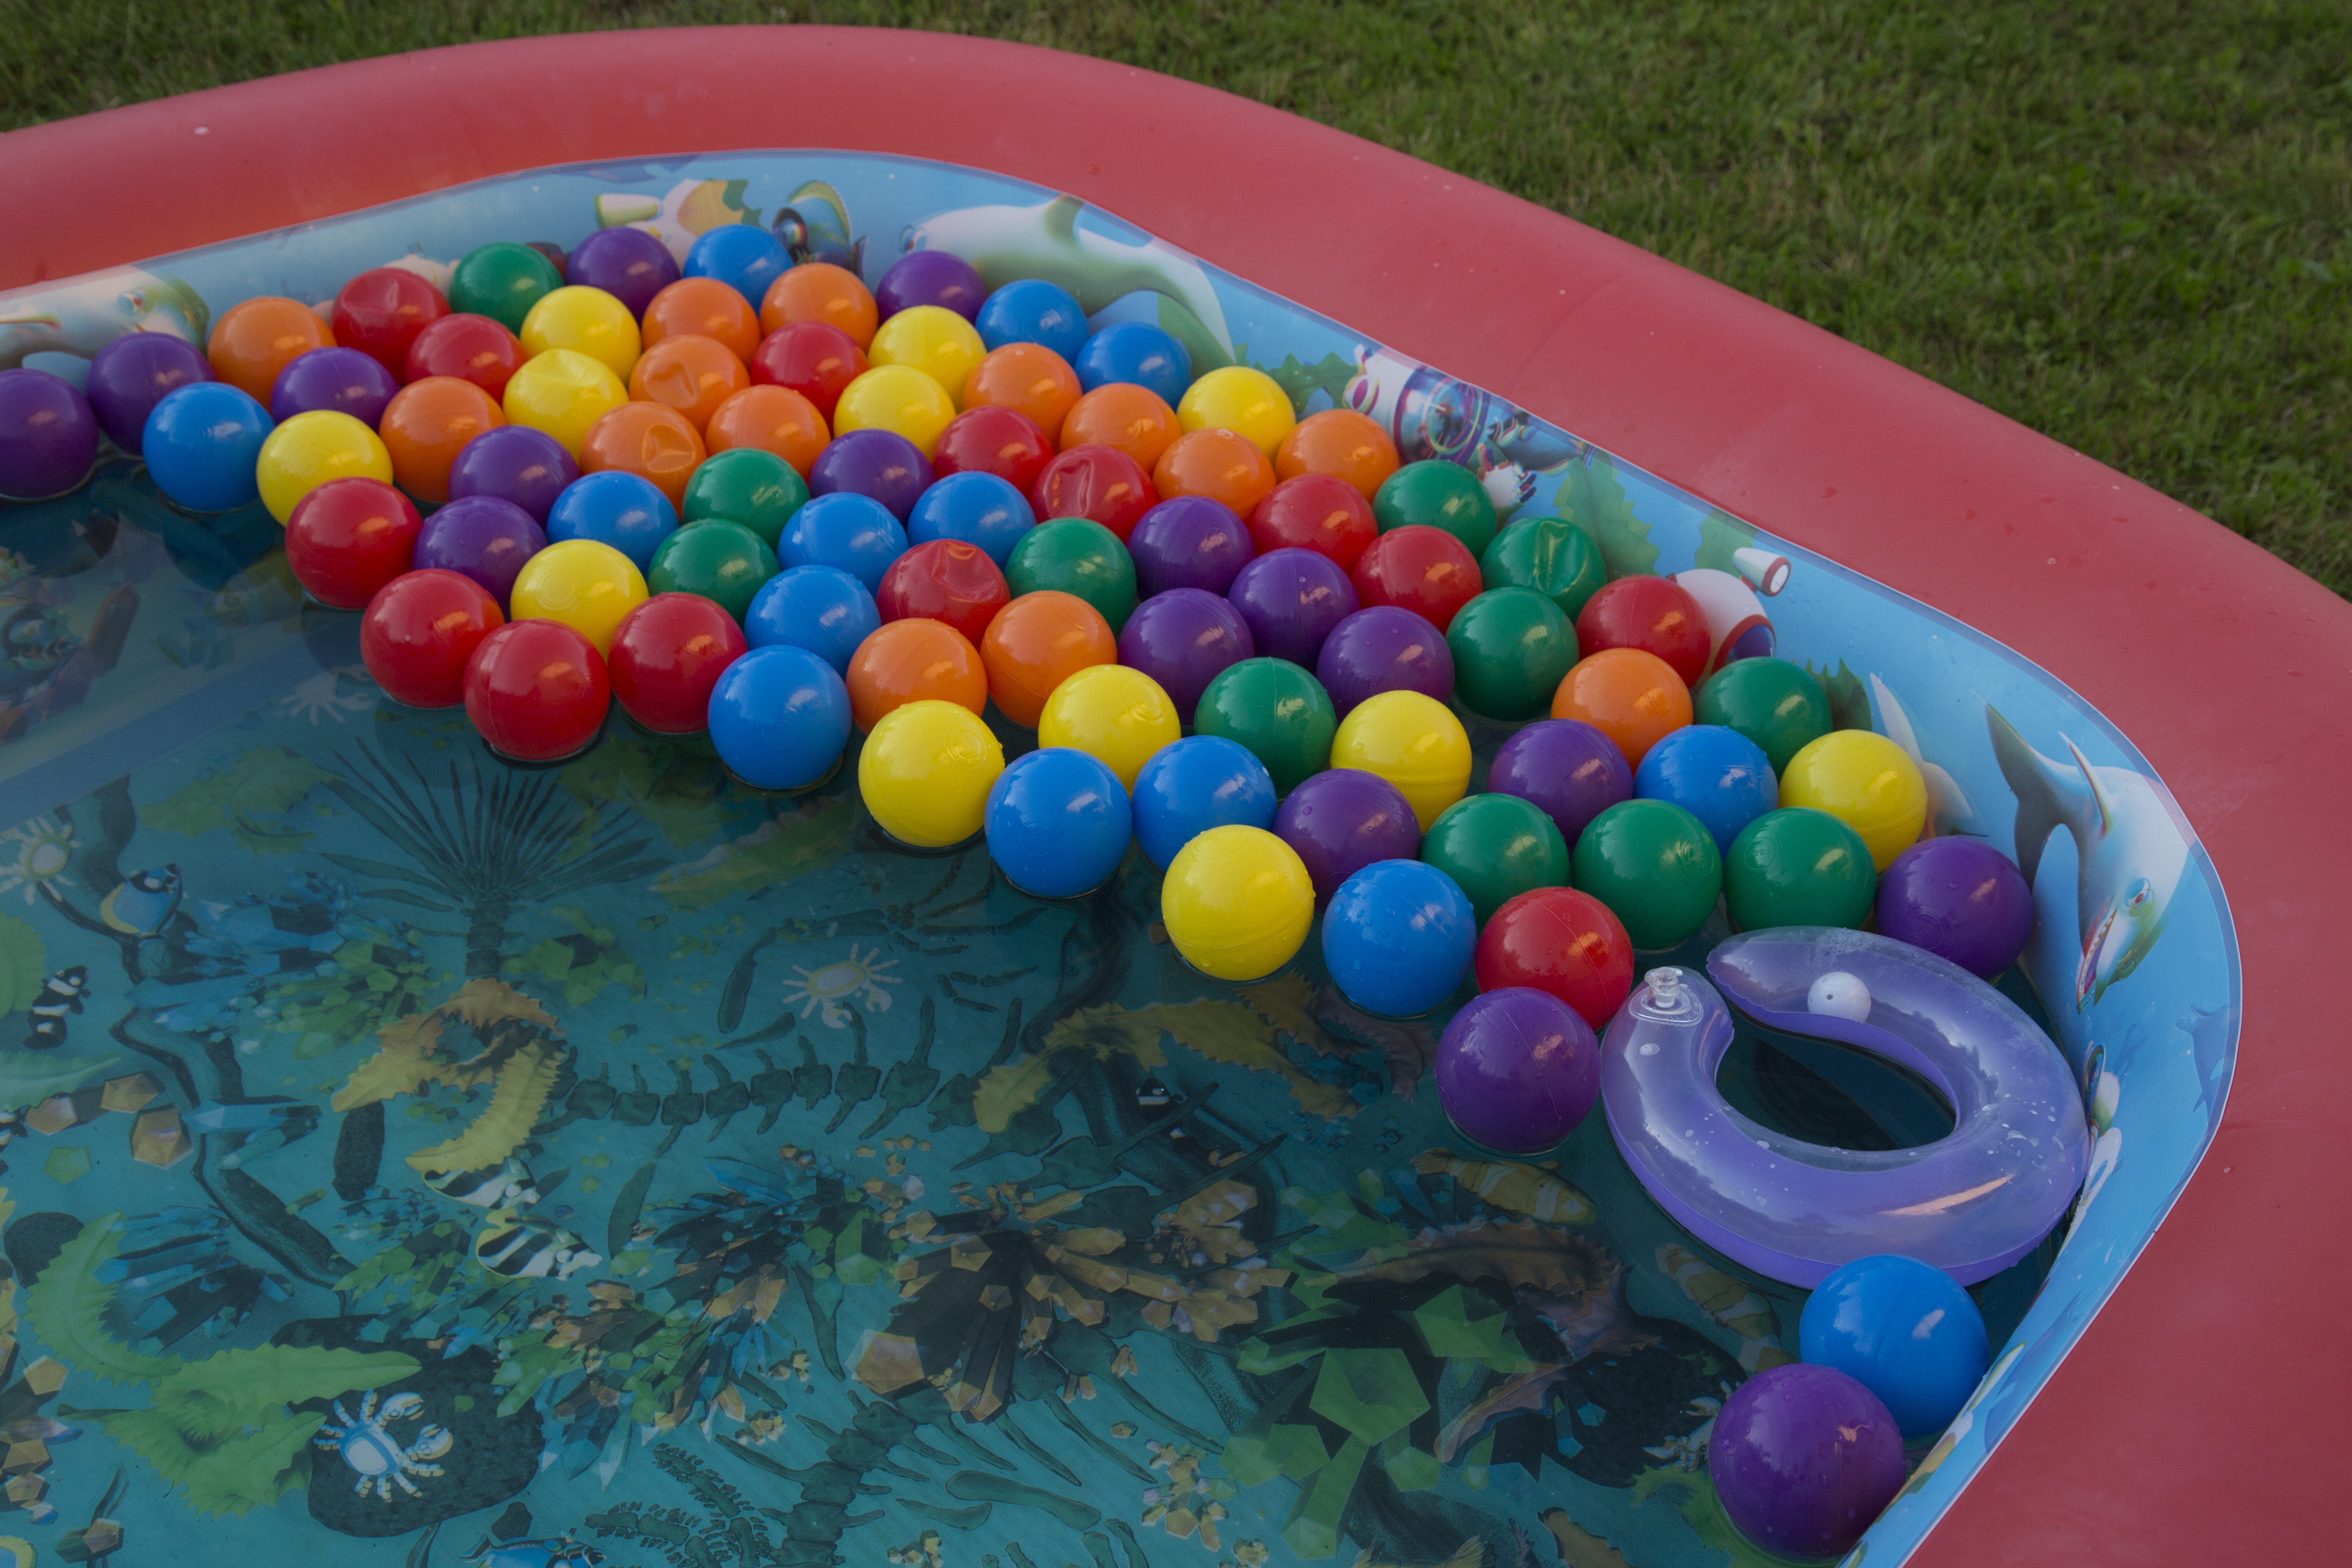
background, ball, blue, child, childhood, entertainment, floating, fun, green, holiday, inflatable, leisure, lifestyle, many, multicolored, object, orange, plastic, play, playful, playtime, pool, recreational, summer, toy, vacation, villa, water, weekend, yellow, ball pit